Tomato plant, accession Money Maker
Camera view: horizontal (90 deg, fisheye); turntable rotation: 60 degrees
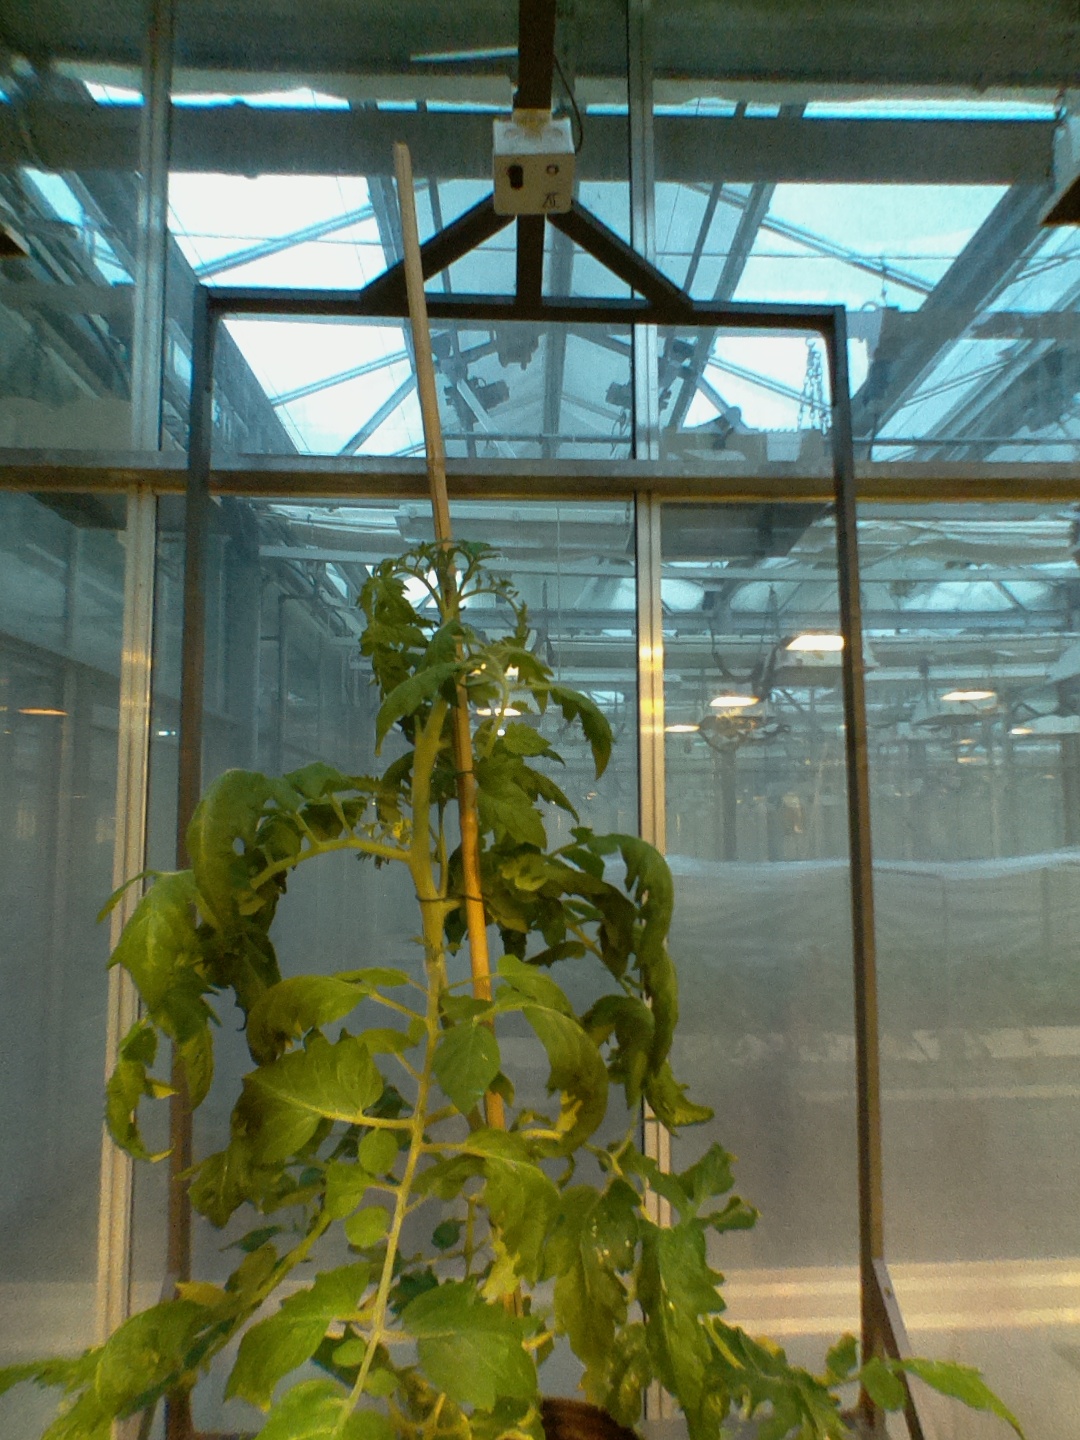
BBCH growth stage 65: Full flowering, 50%-60% of flowers open, first petals falling